Stranraer railway station

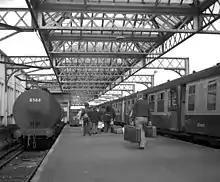
Passengers have just arrived on the train and transfer to the ferry in 1978

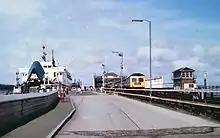
Stranraer Harbour station in August 1980

The station was opened on 1 October 1862 by the Portpatrick Railway; however, the current station buildings date from 1877 under the Portpatrick Railways Act 1877. The original facility was a concrete platform. Passengers and mail were meant to use the station at Portpatrick. The Portpatrick ferry service was never successful as, despite its apparently attractive location and significant initial investment, the harbour there was unsuitable as it was too small and insufficiently sheltered.